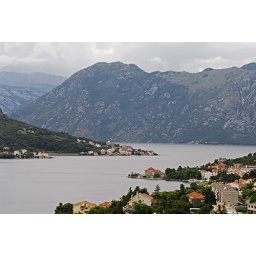
Montenegro, Kotor, houses by adriatic sea with mountains in background